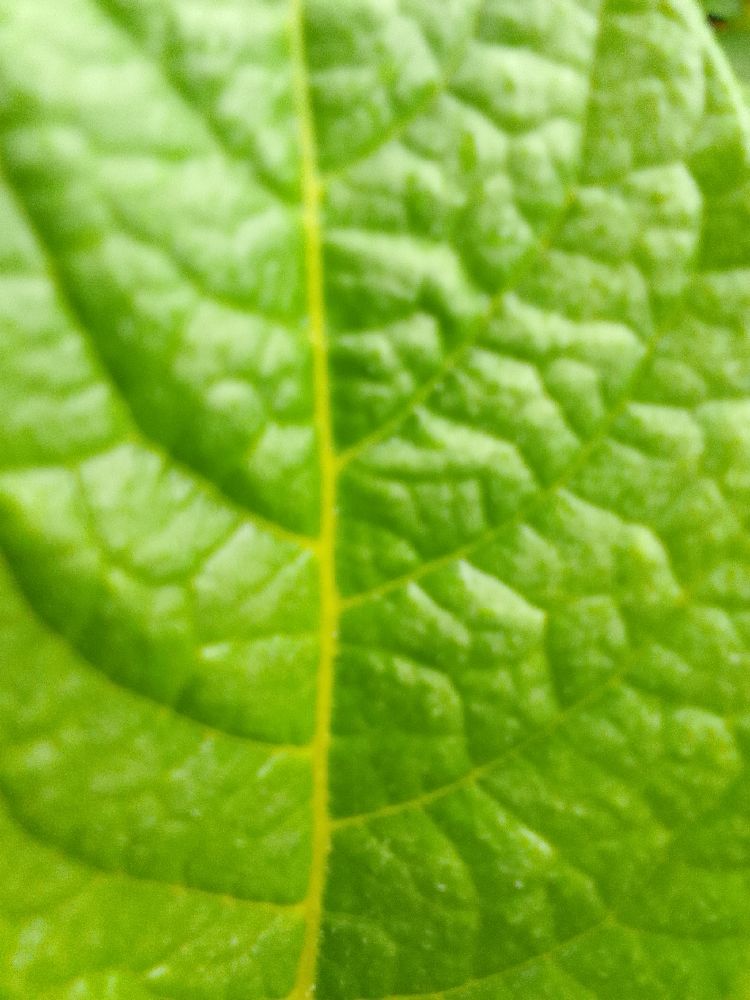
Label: Healthy